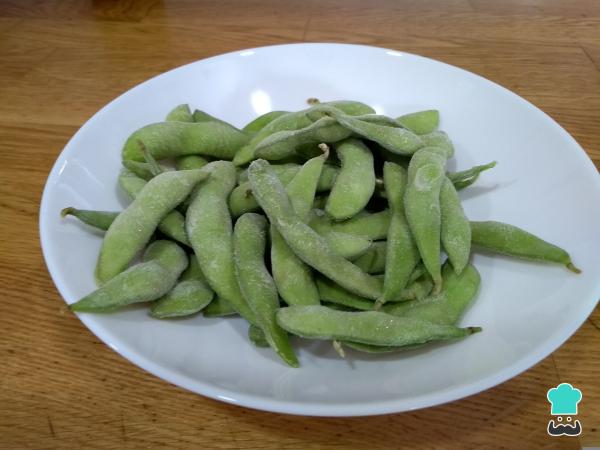
El ingrediente principal de esta saludable y ligera receta será una bolsa de vainas de soja o edamame. Sea que las obtengas frescas o congeladas, podrás comenzar a prepararlas inmediatamente.